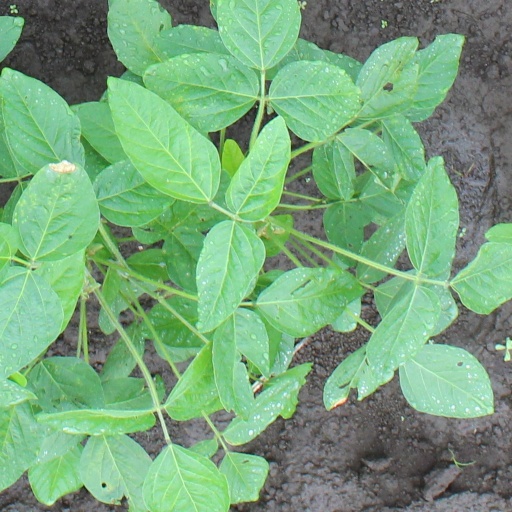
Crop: soybean